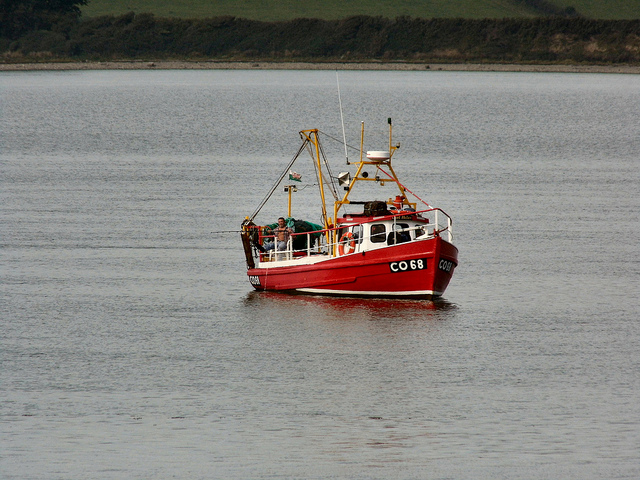
A red and white boat floating across a body of water.

A red boat in the middle of some placid water.

A red fishing boat floating on the water.

A very pretty red boat on some calm water.

red boat on a large body of water